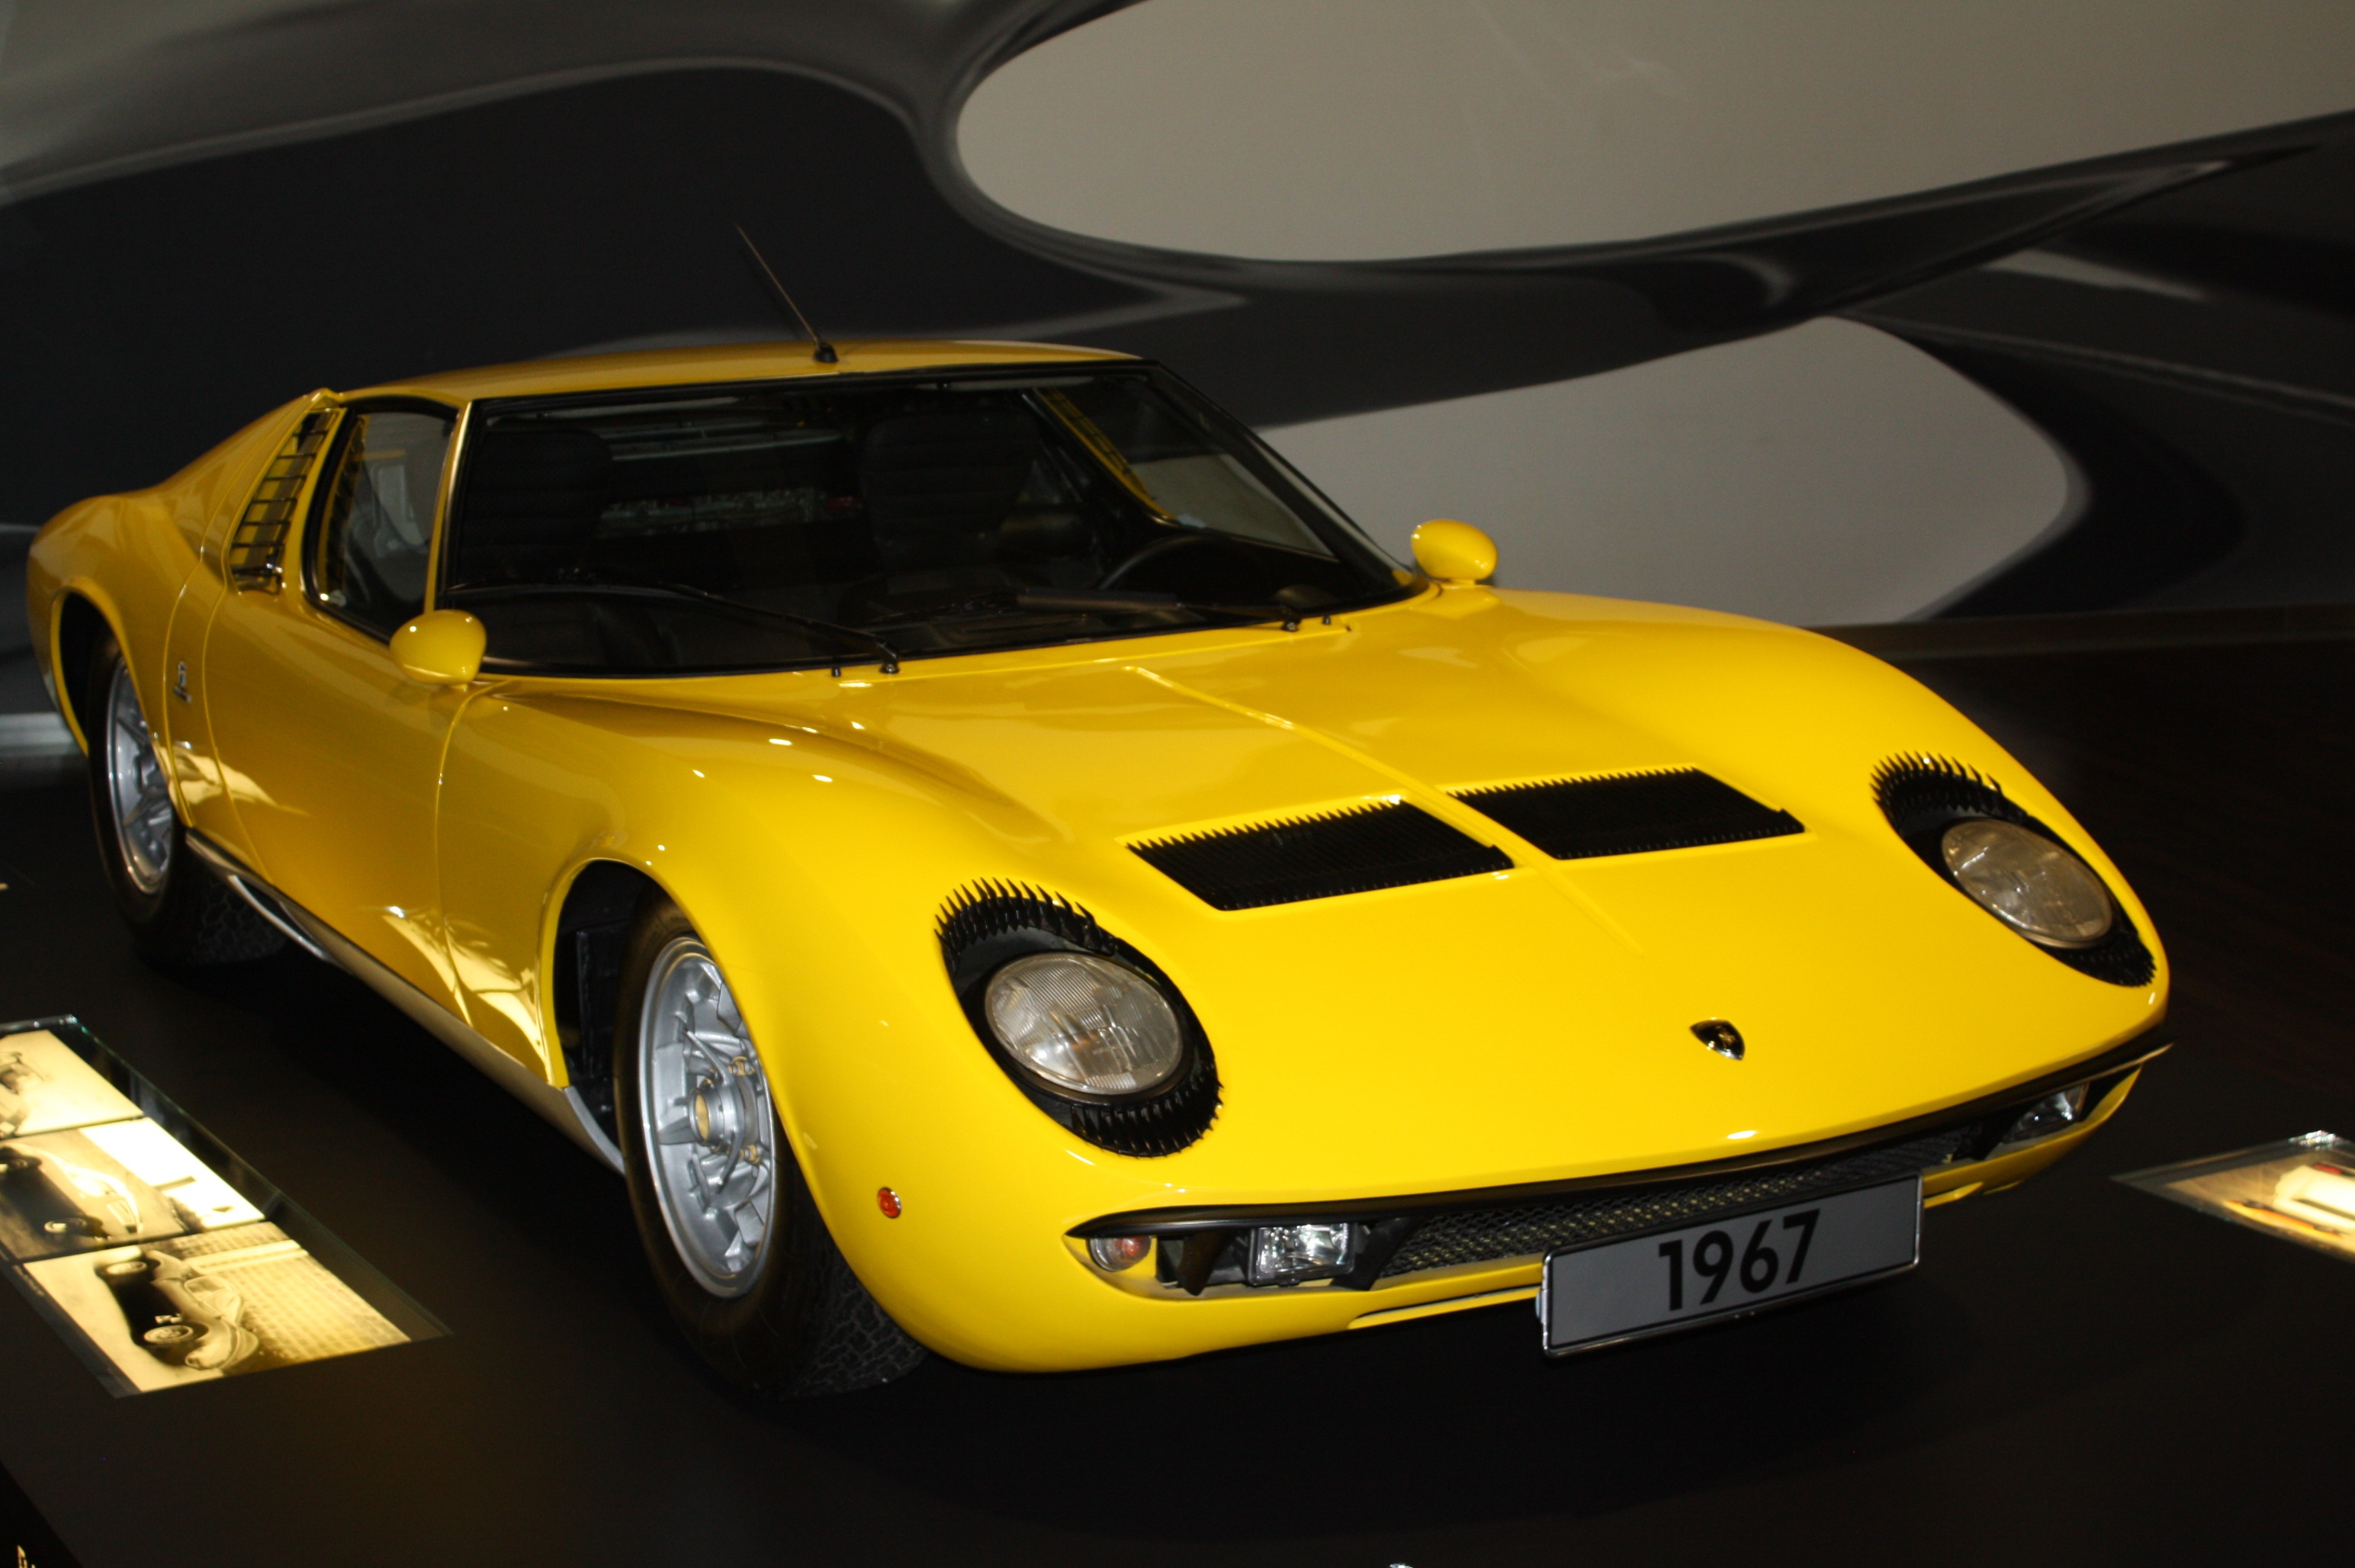
car, old, vehicle, museum, auto, yellow, automotive, sports car, rental, race car, supercar, oldtimer, classic, pkw, historically, lamborghini, wolfsburg, land vehicle, autostadt wolfsburg, automobile make, automotive design, lamborghini miura